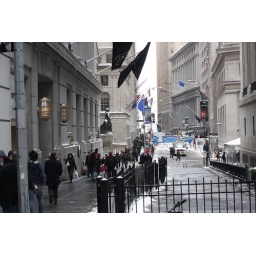
The building that my office is in is on the left